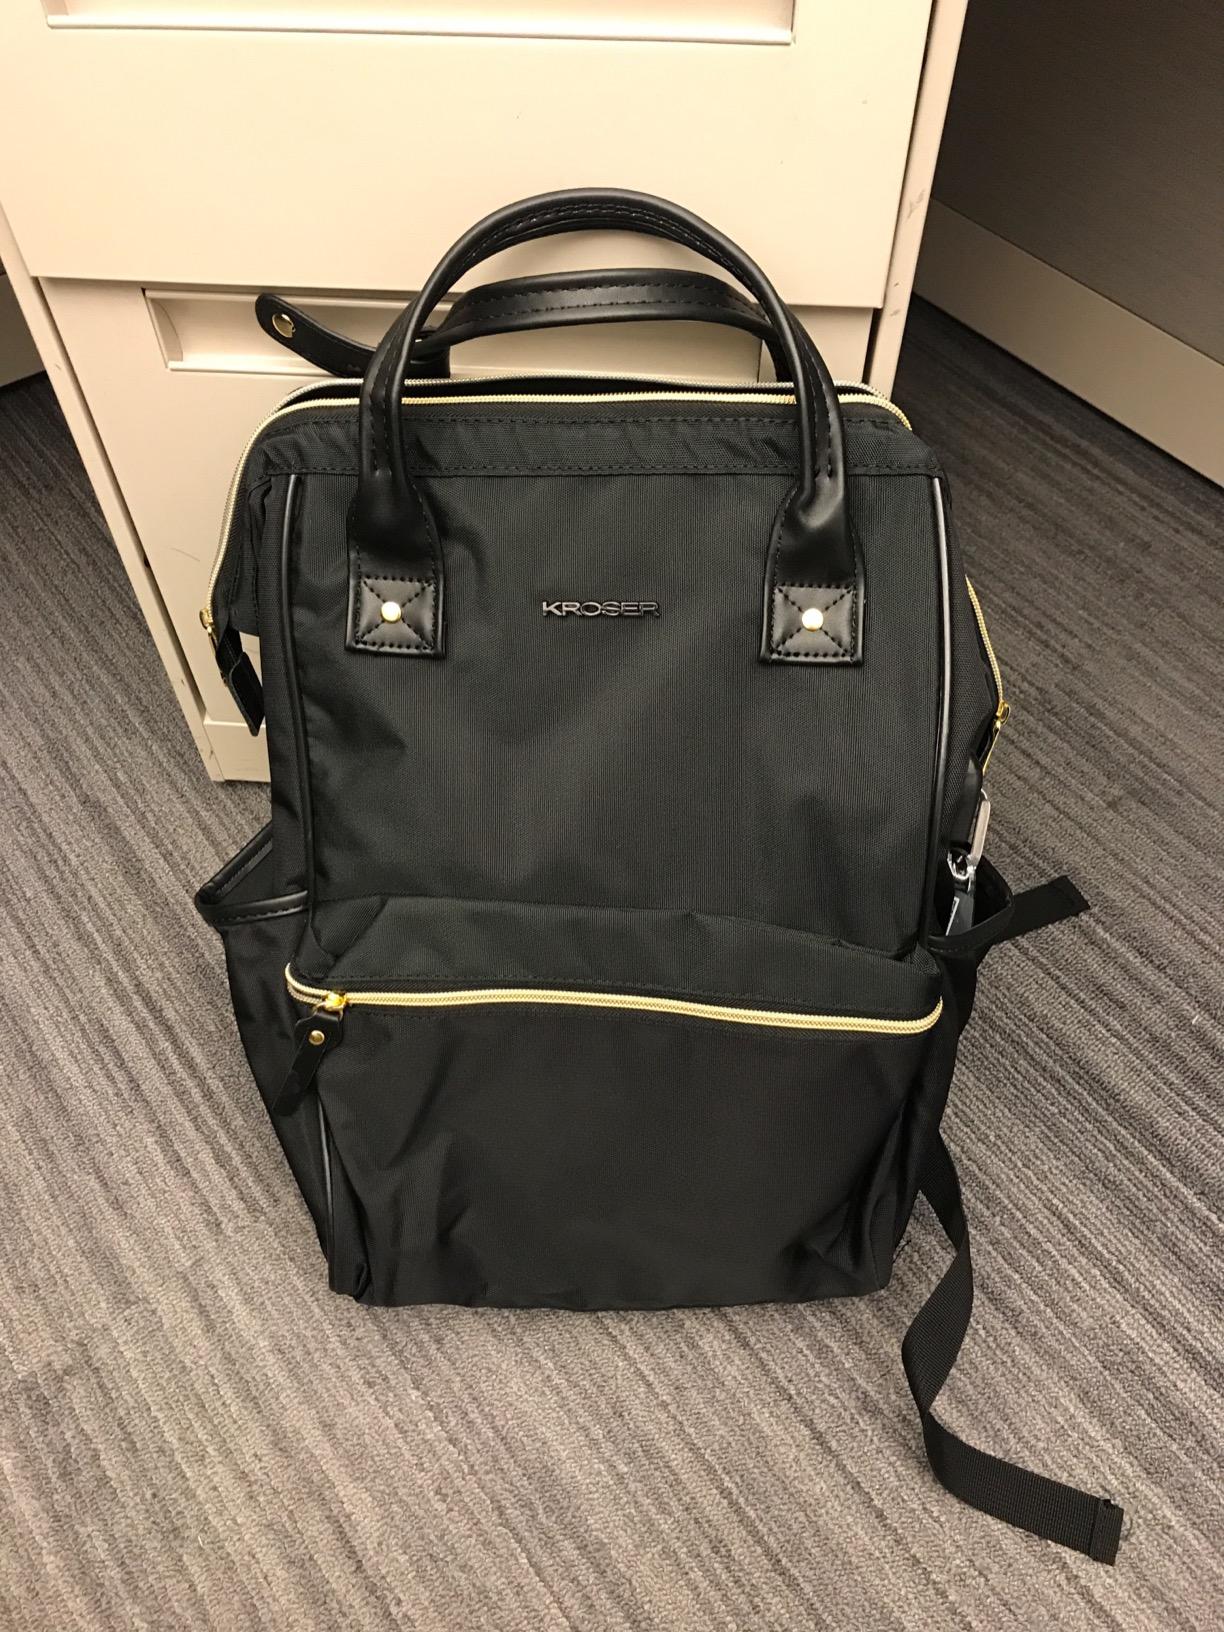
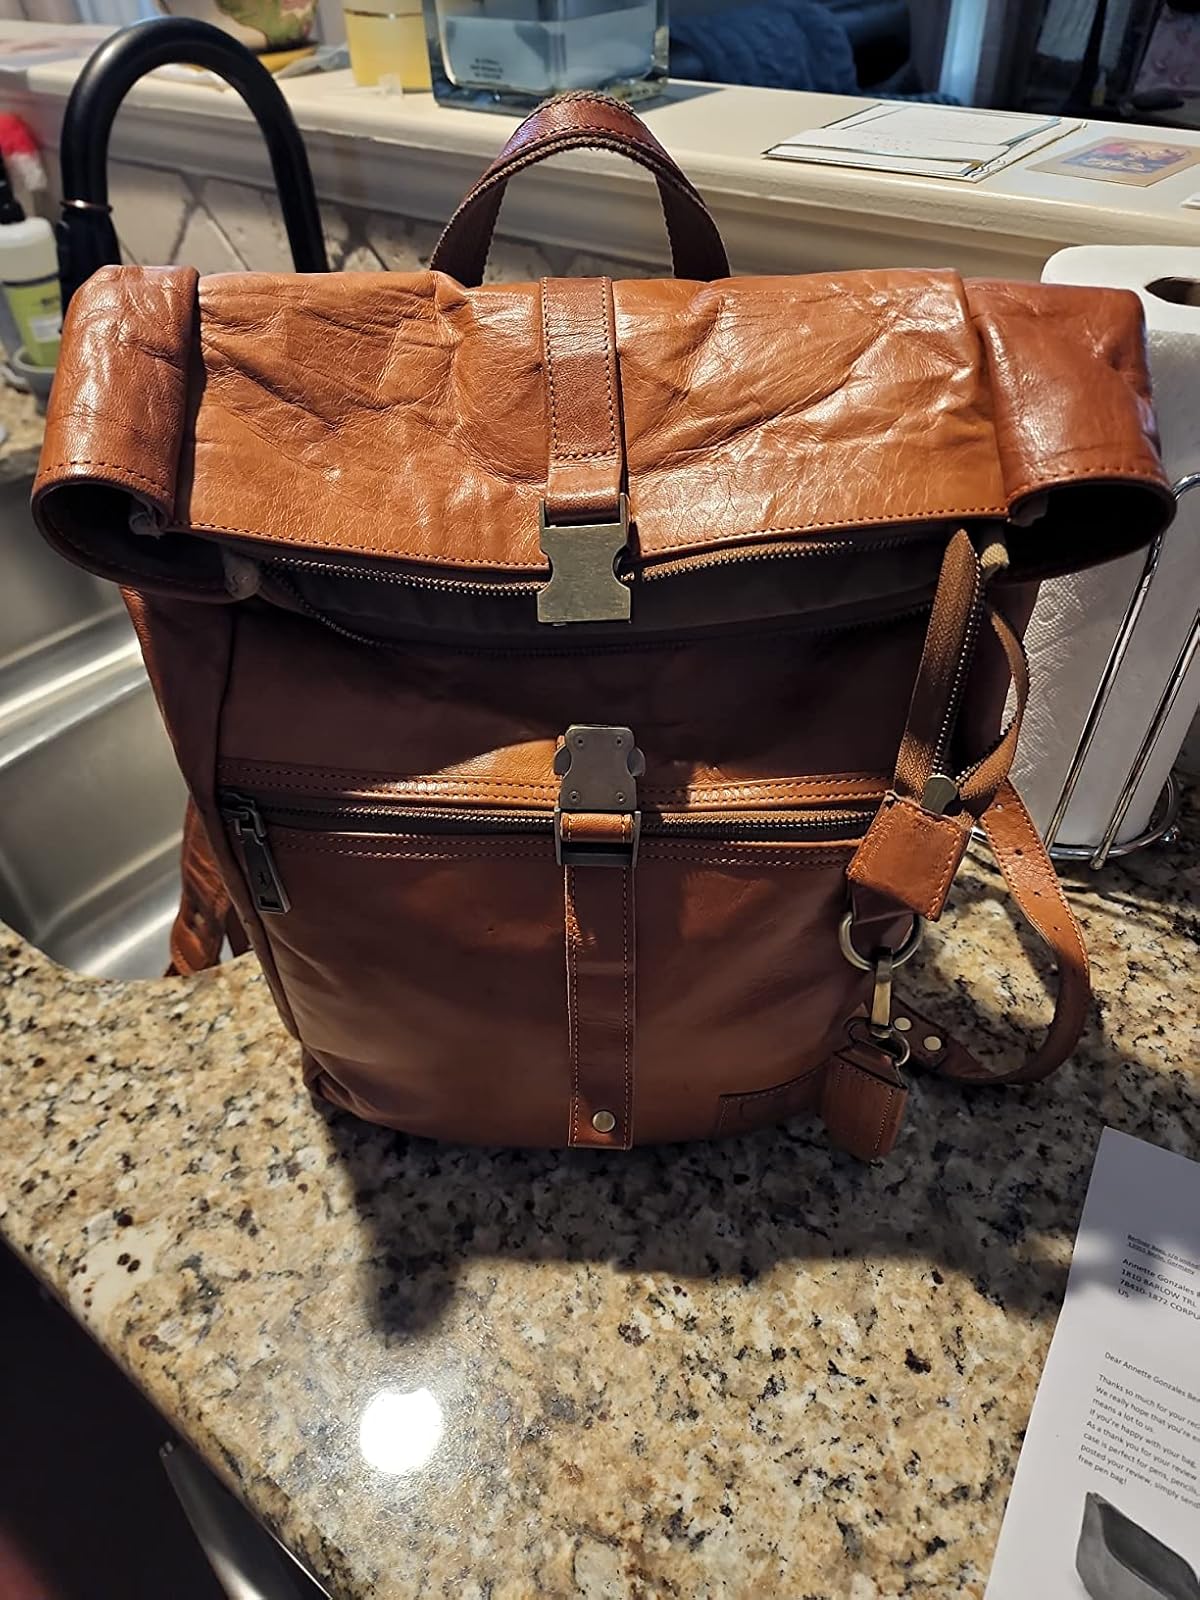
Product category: bag
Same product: no